IPSC Australasia Handgun Championship

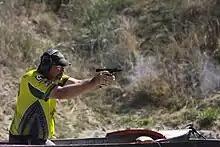
Standard division competitor during a stage at the 2013 IPSC Australasia Handgun Championship.

The IPSC Australasia Handgun Championship is an IPSC level 4 championship hosted every third year in Australasia.